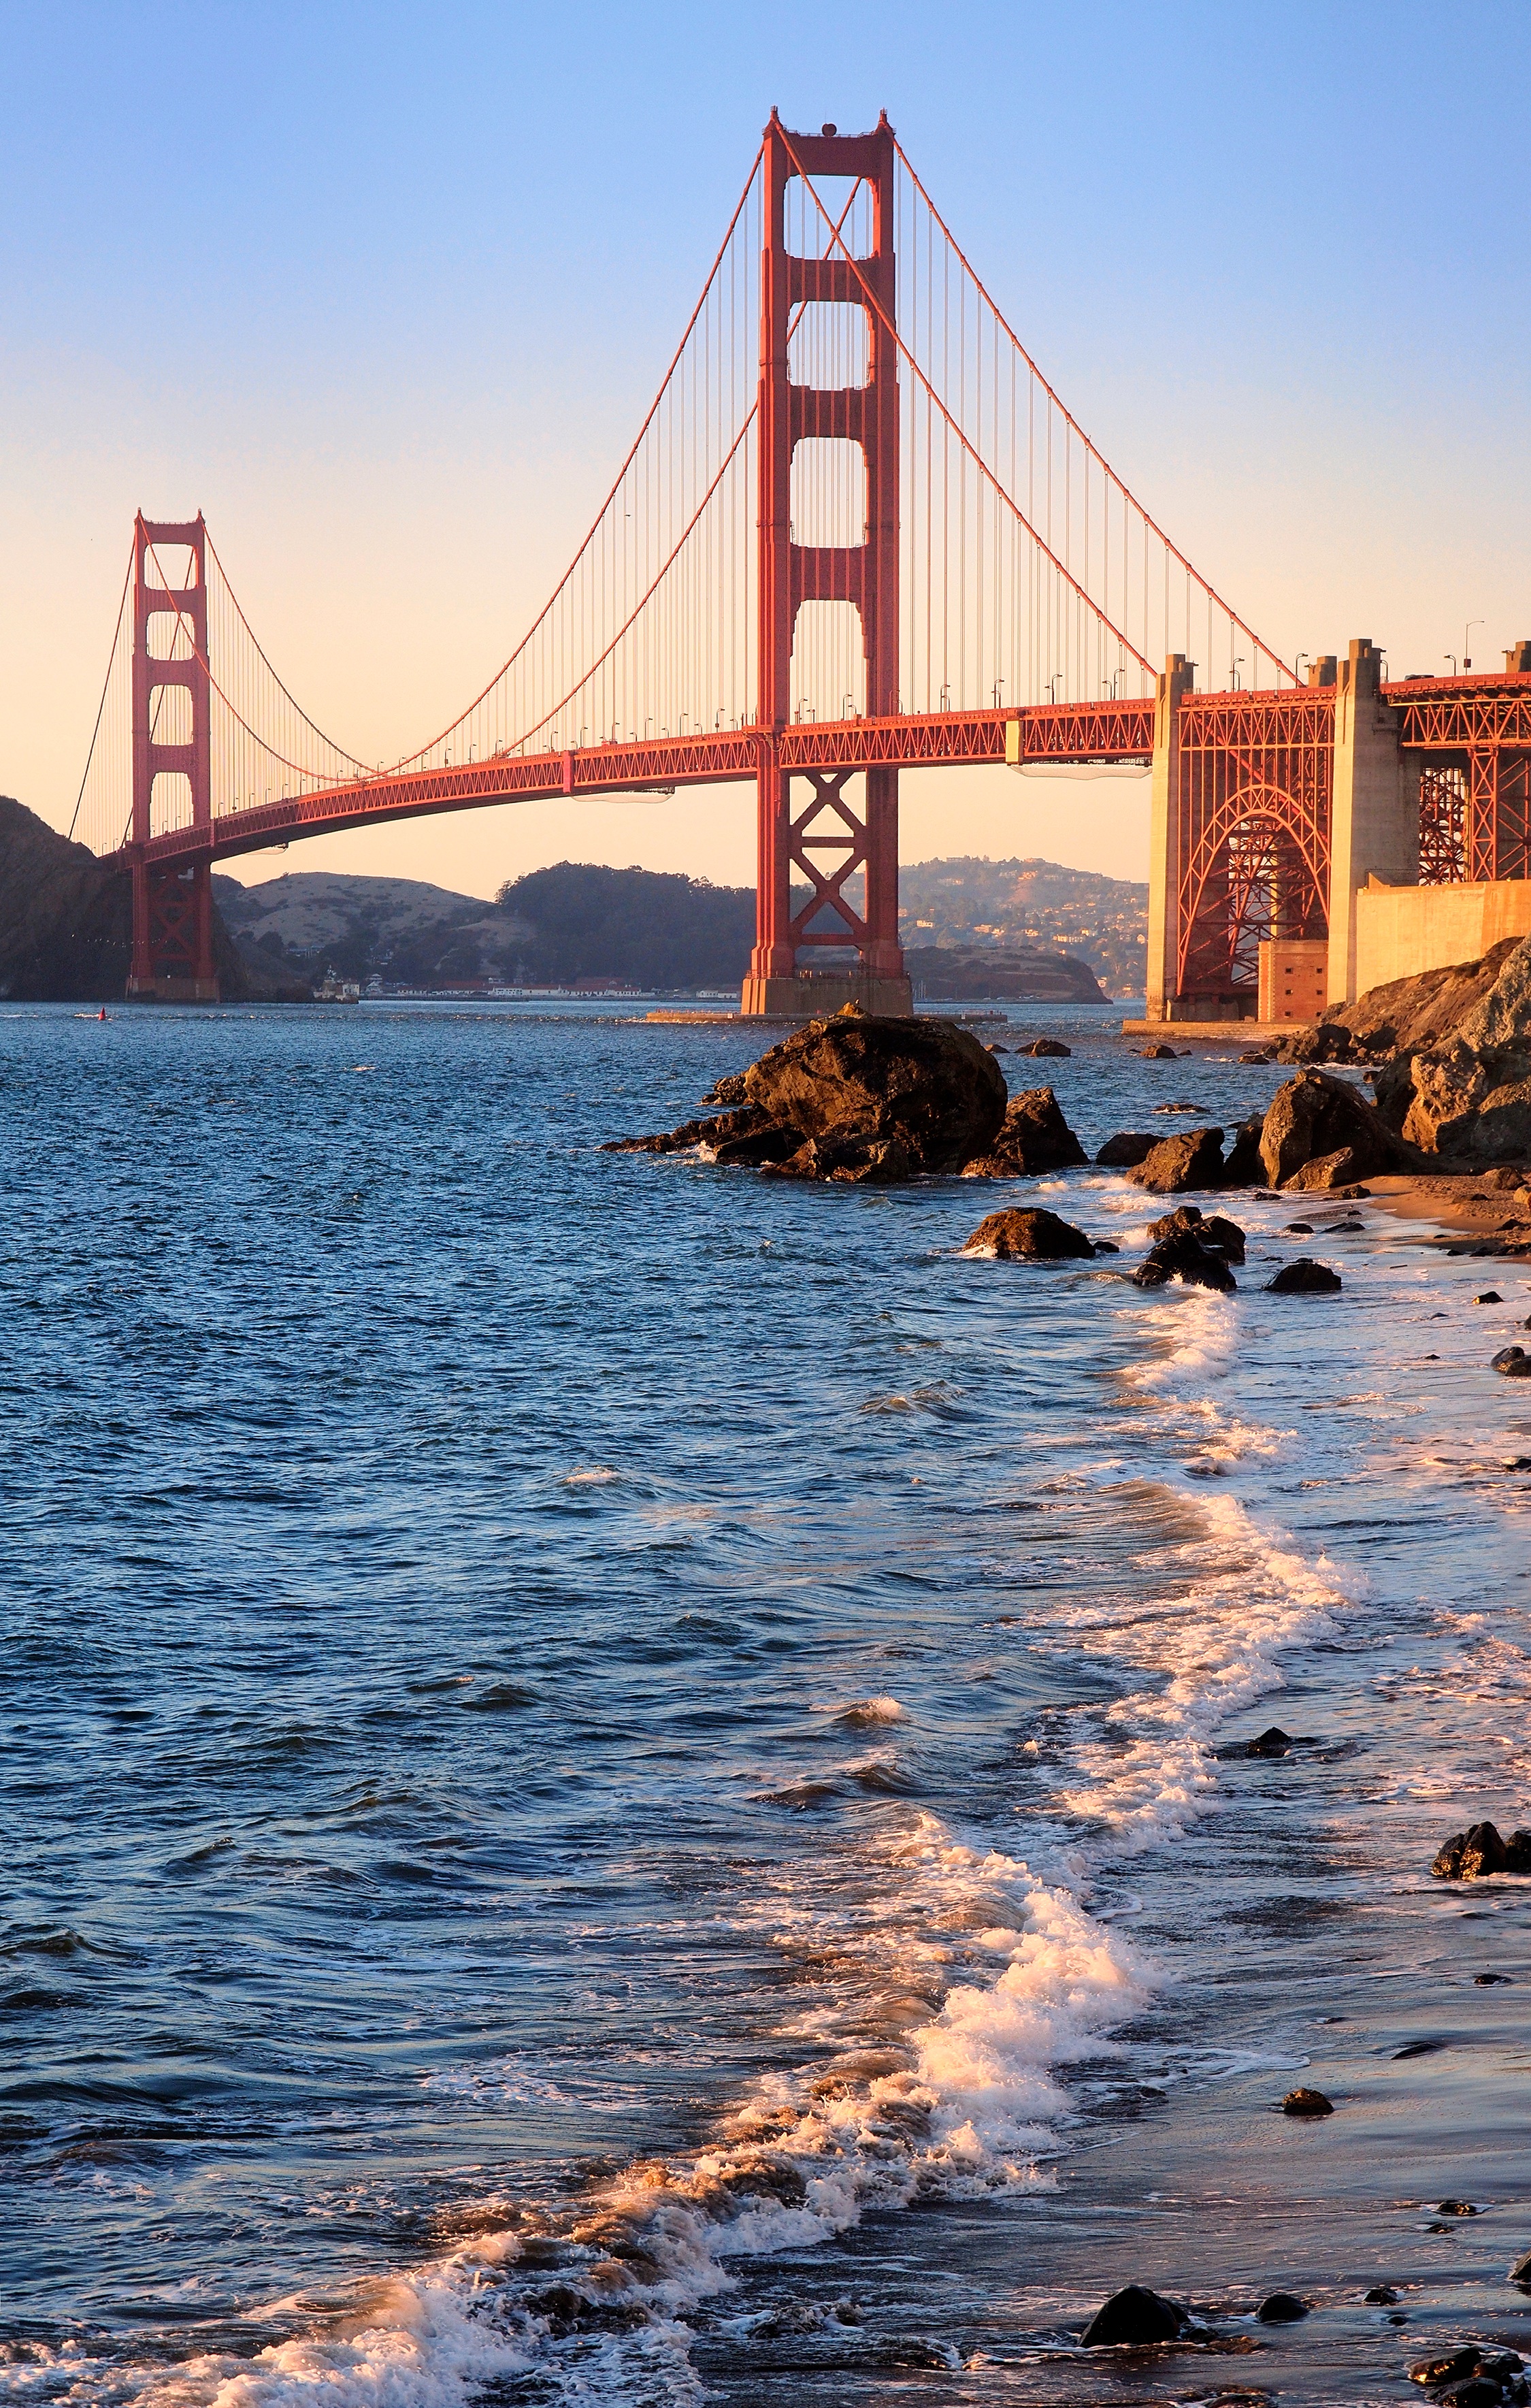
sea, coast, water, ocean, horizon, sunrise, sunset, boat, bridge, shore, wave, river, dusk, evening, reflection, vehicle, bay